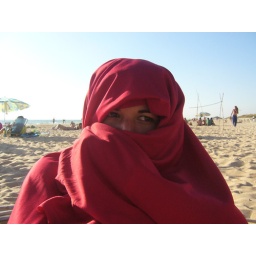
arab girl in red